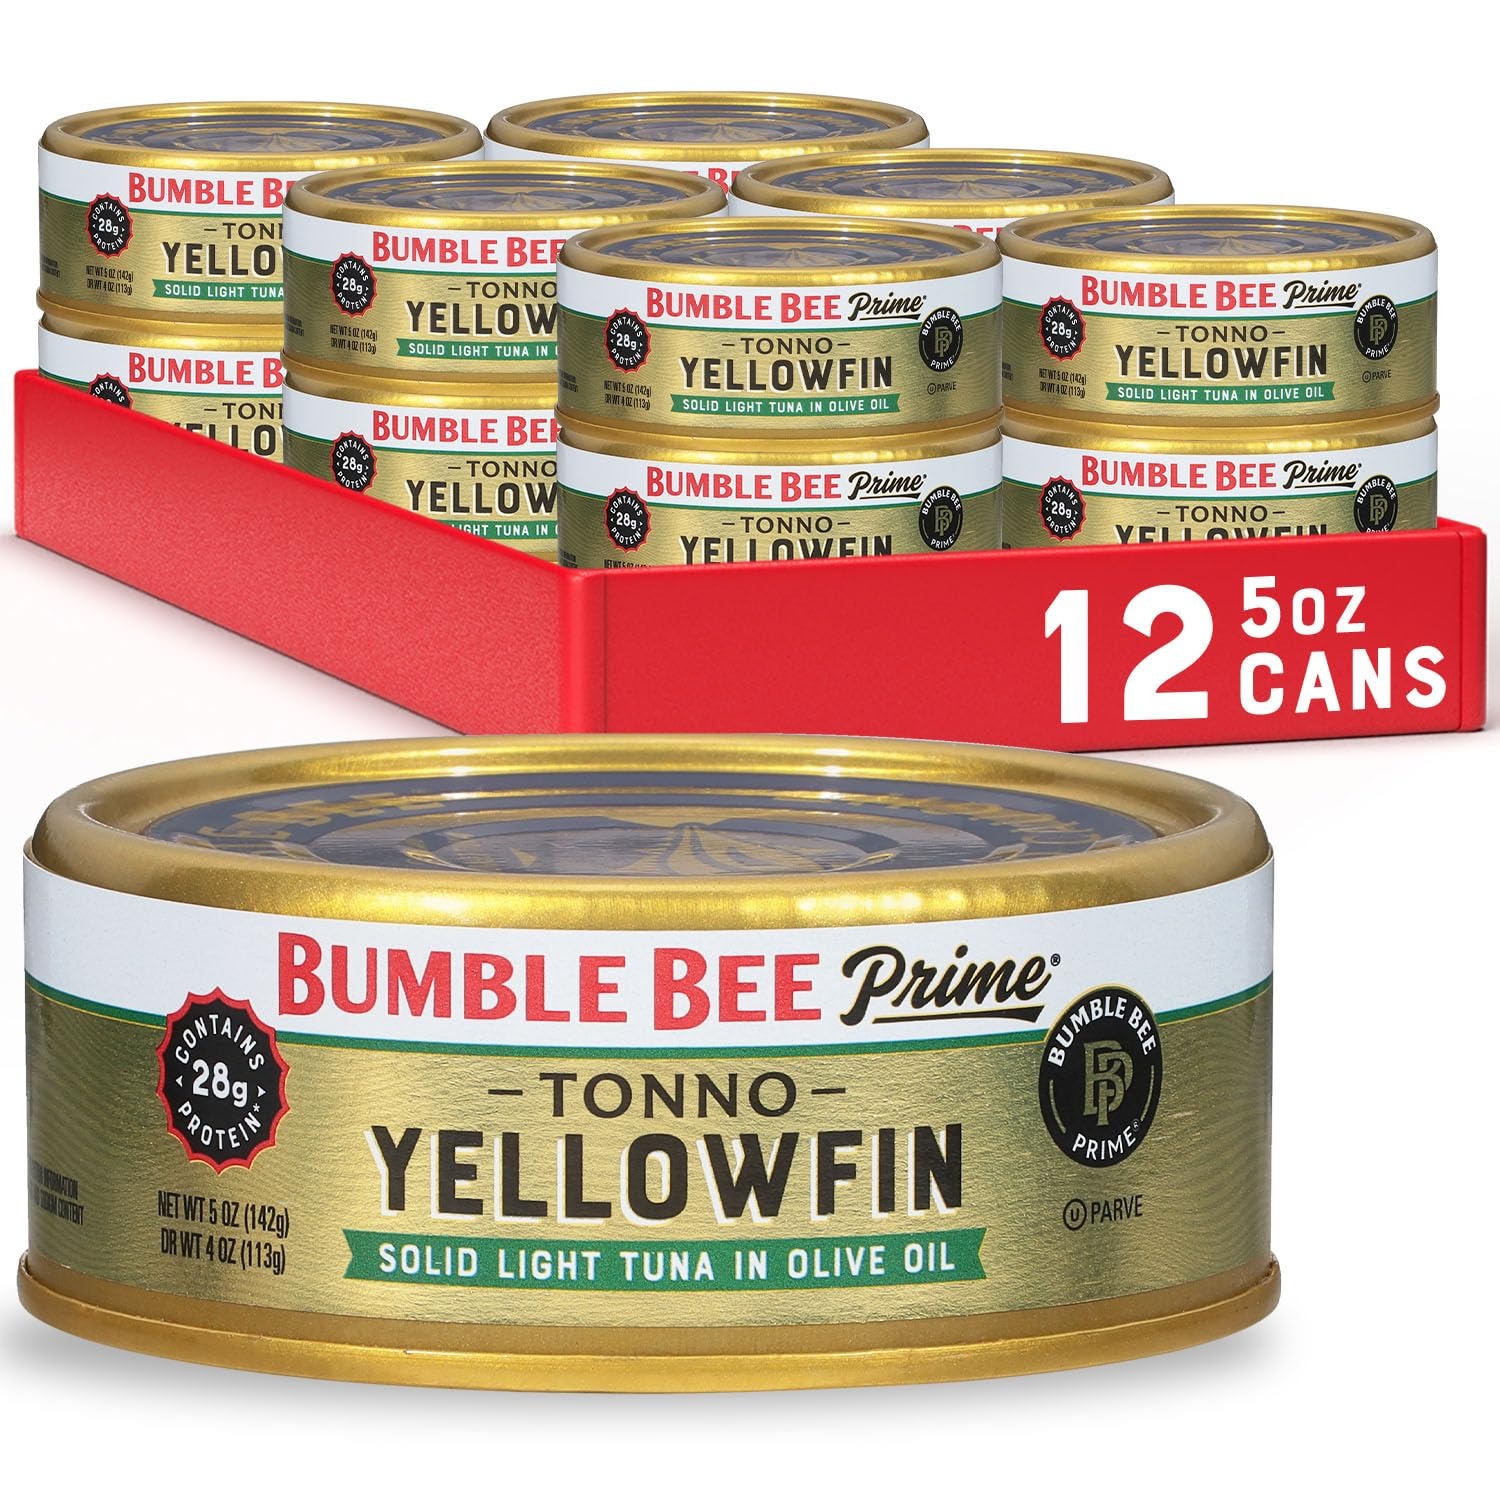
Item Name: Bumble Bee Prime Tonno Tuna In Olive Oil, 5 oz Cans (Pack of 12) - Premium Wild Caught Yellowfin Ahi Tuna - 28g Protein Per Serving - Non-GMO Project Verified, Gluten Free, Kosher
Bullet Point 1: GOURMET WILD CAUGHT TUNA IN OLIVE OIL: Premium high-quality wild caught, canned 100% Yellowfin Ahi tuna in olive oil; Ready to eat and perfect for salads and pasta dishes
Bullet Point 2: GOOD SOURCE OF PROTEIN-CLEAN INGREDIENTS: Pack of 12, 5 ounce cans; Each can contains 28 grams of protein per serving (1 serving per can). 4 simple ingredients: tuna, olive oil, water, sea salt.
Bullet Point 3: CONVENIENT and SATISFYING SNACK: Enjoy Prime Tonno Yellowfin Ahi Tuna in Olive Oil as a great-tasting, protein-packed seafood or tuna snack, for a healthy lunch or as part of any other meal. Refrigerate after opening.
Bullet Point 4: PERFECT FOR TUNA RECIPES: Ready to eat tuna fish in olive oil is the perfect choice for all your favorite tuna creations—especially tuna salad and sandwiches!—and is a great food for those on a ketogenic (keto) diet. Drain before use.
Bullet Point 5: PREMIUM TUNA: High-quality Prime tuna tins are keto friendly, gluten free, Kosher Certified and Non-GMO Project Verified
Bullet Point 6: SUSTAINABLE: our tinned tuna fish products are dolphin safe and feature a code you can enter on our Trace My Catch website to learn where and how your seafood was wild caught, processed and more
Value: 60.0
Unit: Ounce

Price: 9.92